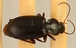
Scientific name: Calathus advena
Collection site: Rocky Mountains NEON (RMNP), plot RMNP_014